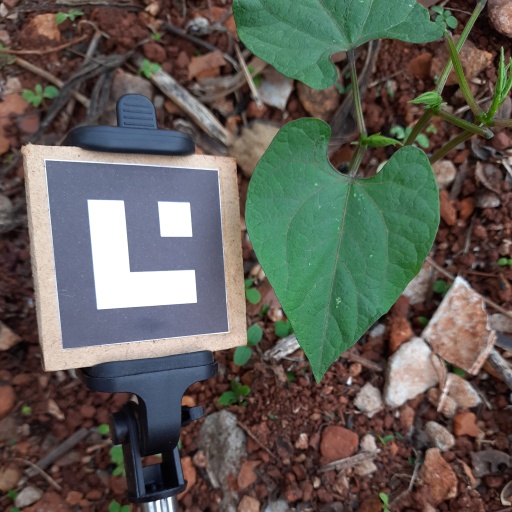
Observations: wavy surface, no eating holes, under shade